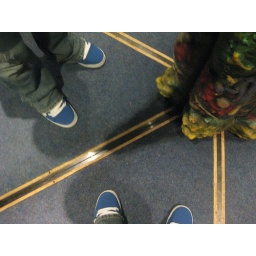
Too excited by the new blue suede shoes and the multiple mirrors.